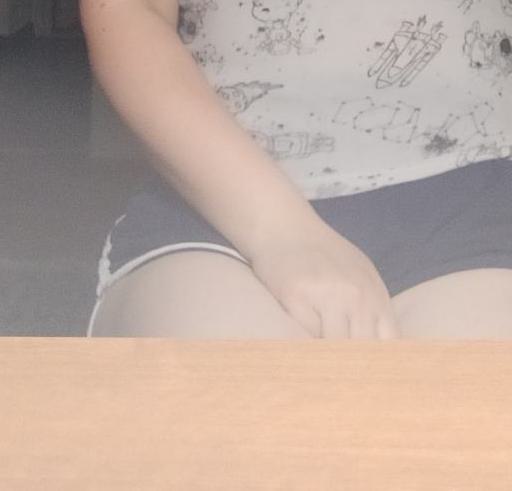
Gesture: no_gesture